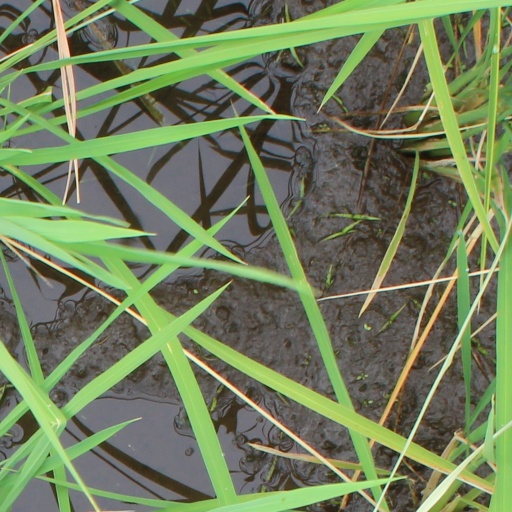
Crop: rice